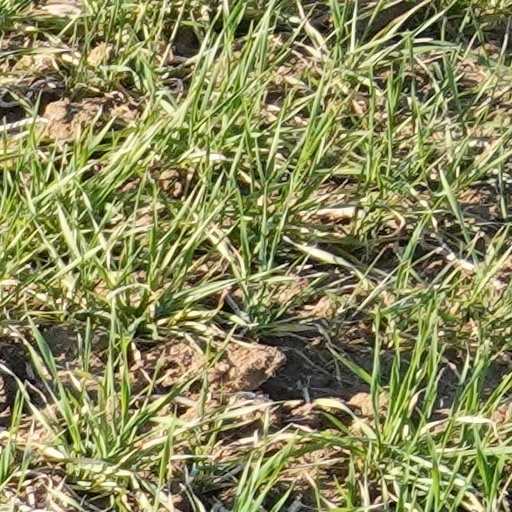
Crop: wheat